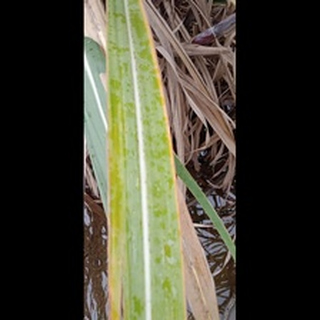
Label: sugarcane_yellow_leaf_disease